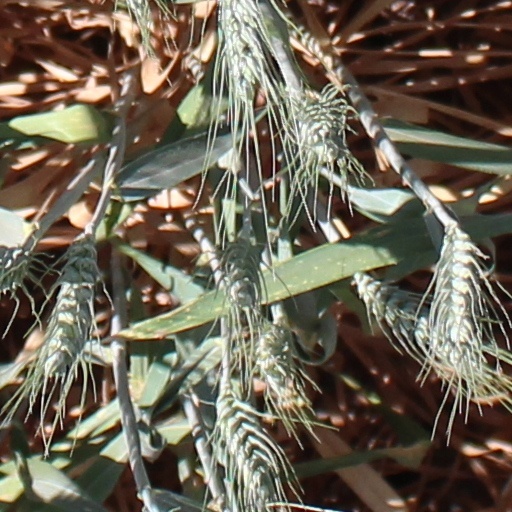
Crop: wheat